Iftikhar Ali Khan of Malerkotla

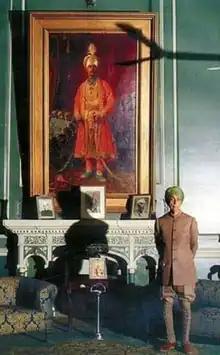
Iftikhar Ali Khan

H.H. Nawab Muhammad Iftikhar 'Ali Khan Bahadur (20 May 1904 – 20 November 1982), was the Nawab of Malerkotla, born at Malerkotla, eldest son of Ahmad Ali Khan of Malerkotla by his second wife Malika Zamani.